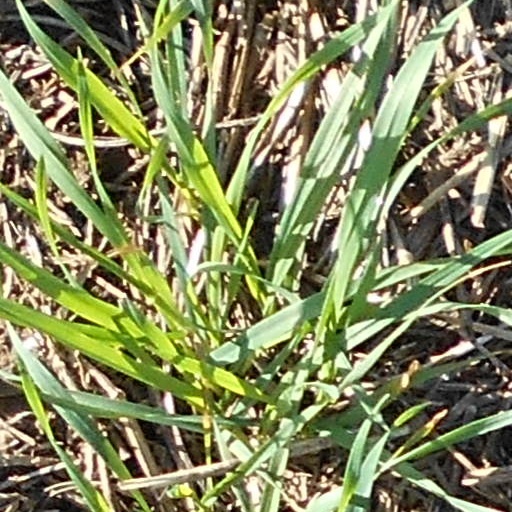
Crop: wheat